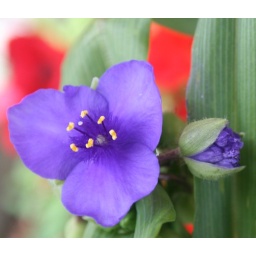
The flowers in the planter outside the office are doing nicely, thank you! :)